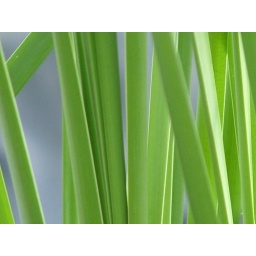
these are the stalks of our cat o' nine tails plant in the koi pond